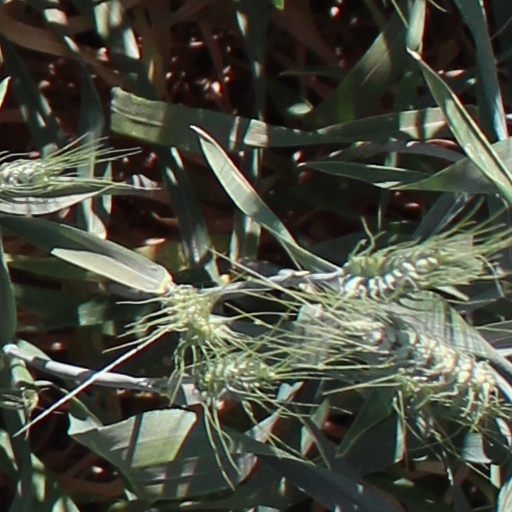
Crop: wheat